Quizmania

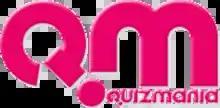
Quizmania logo

Quizmania is a British interactive game show. The show was devised by Chuck Thomas, Debbie King, and Simone Thorogood and produced by FremantleMedia for Information TV (between August 2005 and March 2006) and ITV (between December 2005 and January 2007). Similar to other premium-line call-in shows, viewers on the TV version of Quizmania were encouraged to phone a premium-rate number in order to provide an answer to a quiz question.